Bishop House (Falmouth, Kentucky)

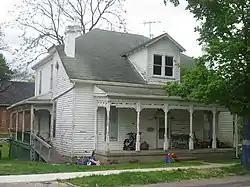

The Bishop House in Falmouth, Kentucky, at 200 4th St., was built in 1880 to serve as a residence and store. It was listed on the National Register of Historic Places in 1983.